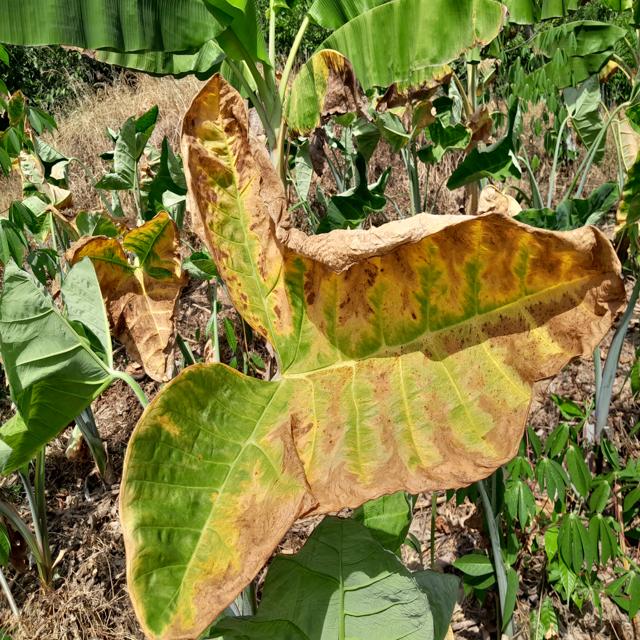
Label: Late_Blight